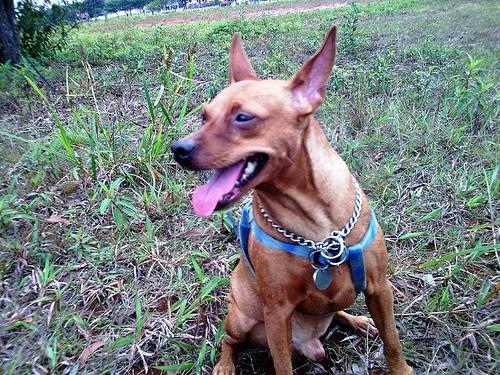
Breed: miniature pinscher